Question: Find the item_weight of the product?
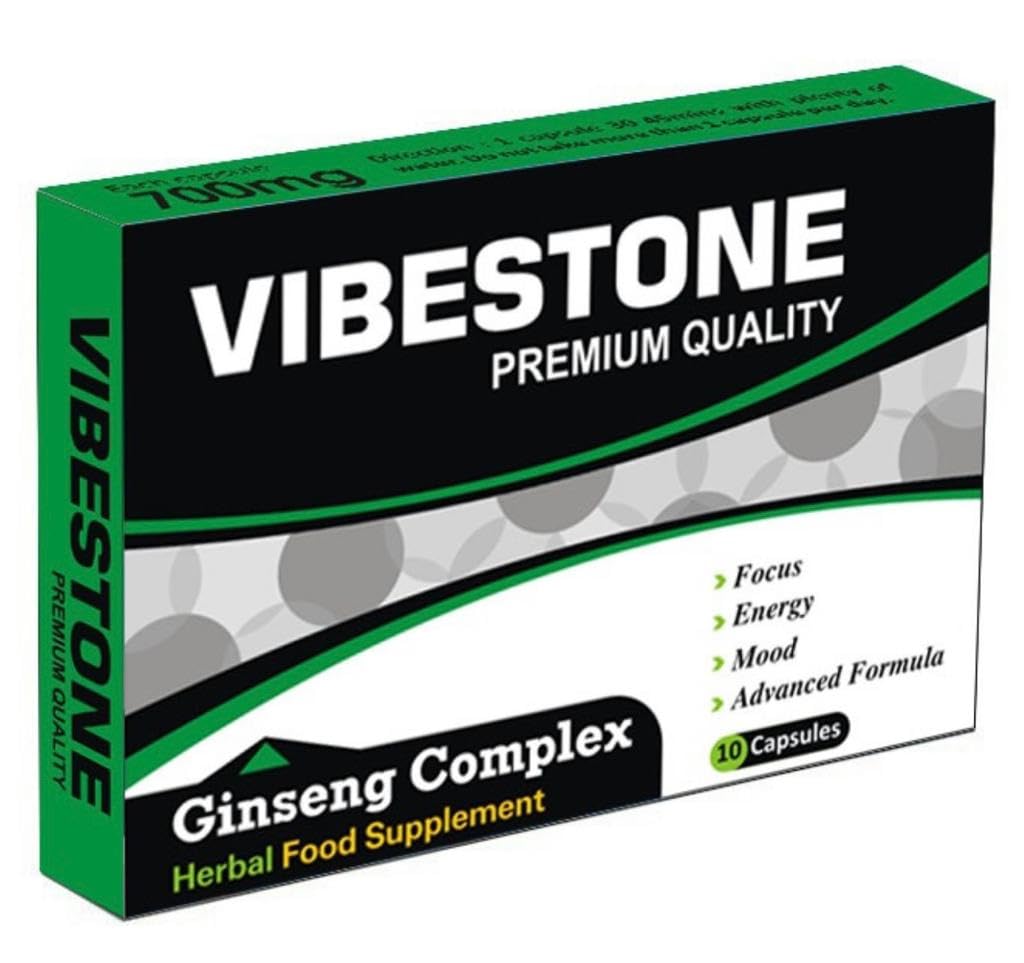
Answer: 700.0 milligram